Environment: real
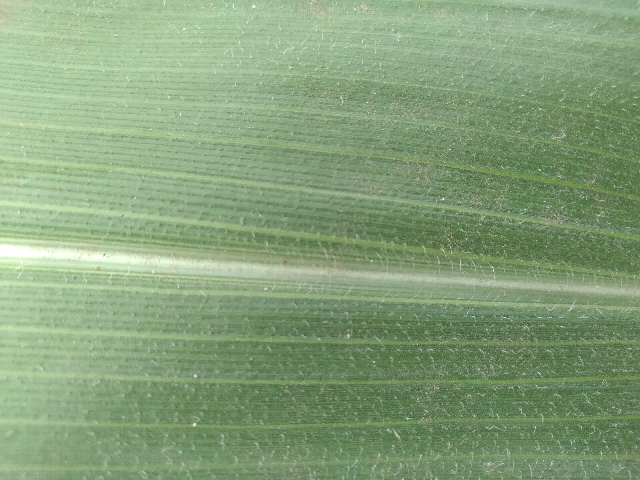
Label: healthy